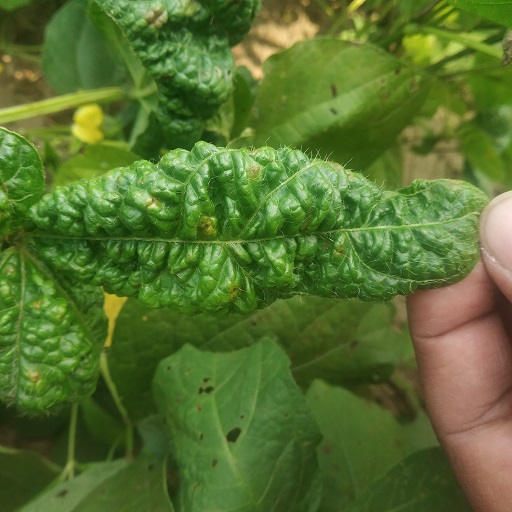
Label: Leaf Crinckle